Hydraulic fill

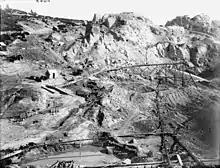
Hydraulic sluicing

Hydraulic fill is a means of selectively emplacing soil or other materials using a stream of water. It is also a term used to describe the materials thus emplaced. Gravity, coupled with velocity control, is used to effect the selected deposition of the material.